Barbara Dockar Drysdale

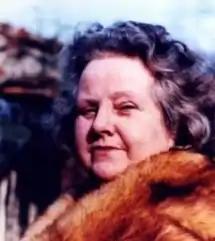

Barbara Dockar Drysdale or Barbara Estelle Gordon (17 October 1912 – 18 March 1999) was a British psychotherapist who started the Mulberry Bush School for troubled children after the Second World War.